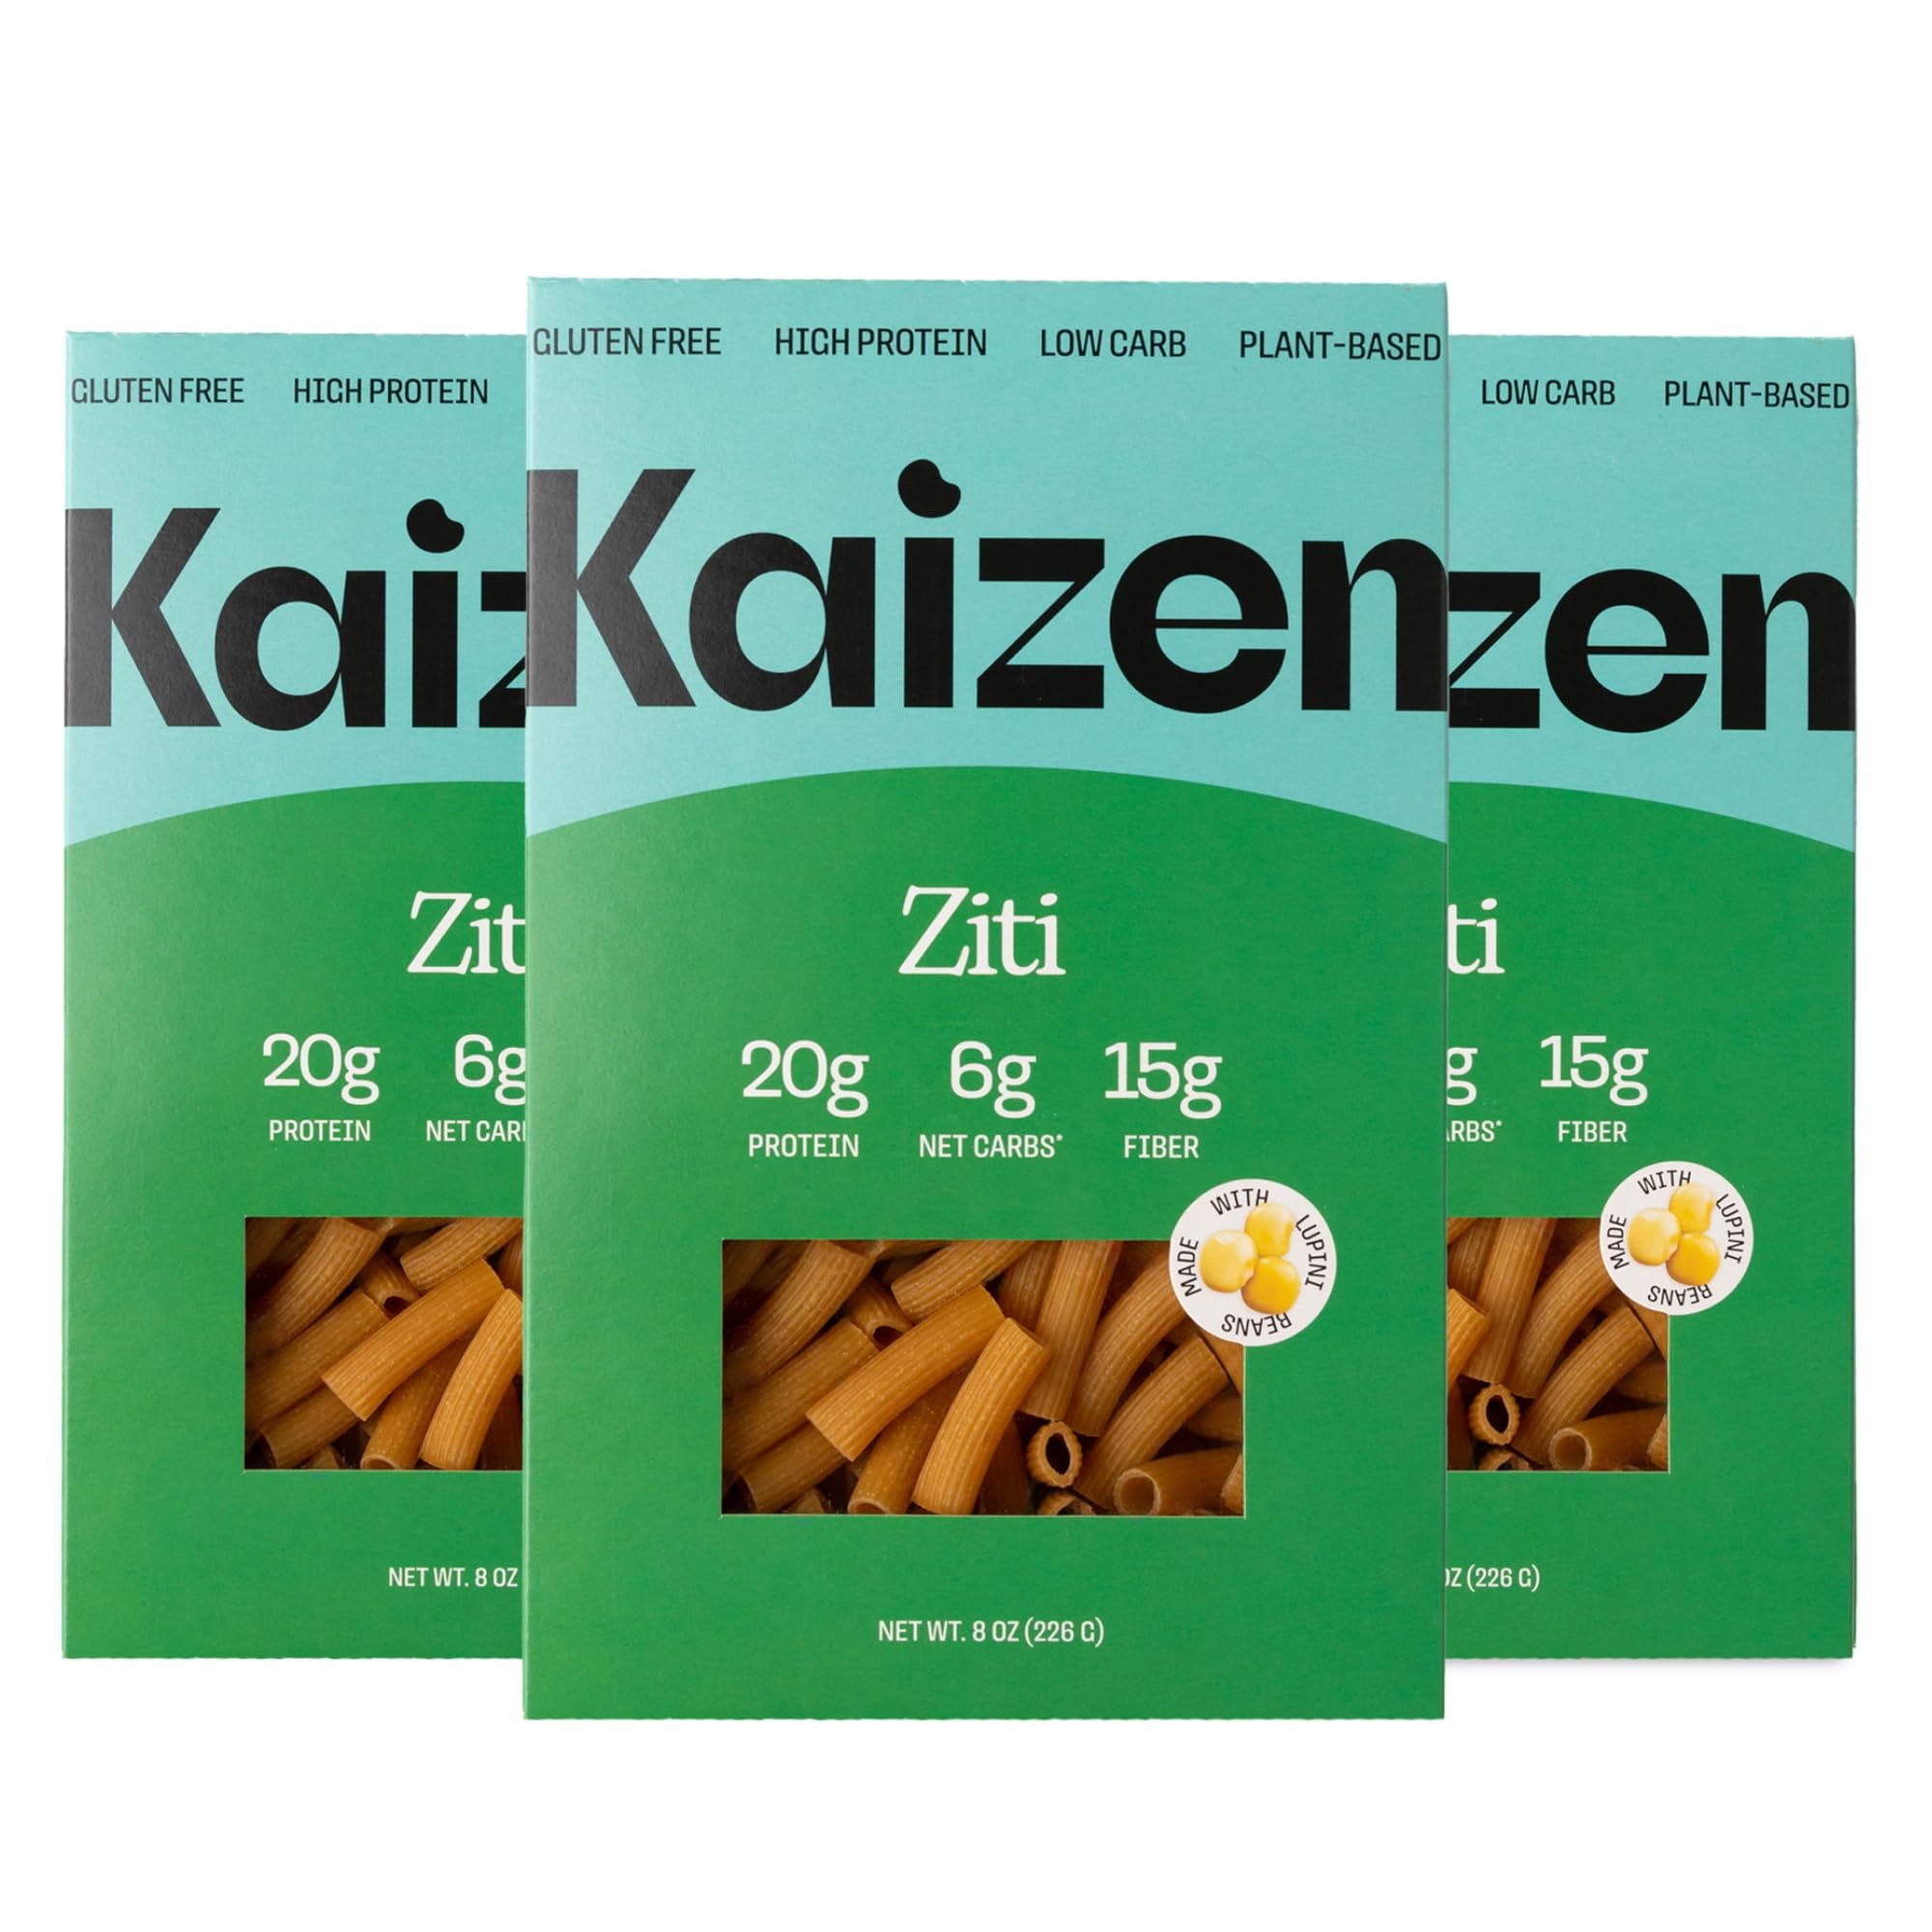
Item Name: Kaizen Low Carb Keto Pasta Ziti - High Protein (20g), Gluten-Free, Keto-Friendly (6g Net), Plant-Based Lupini Noodles made w/High Fiber Lupin Flour - 8 ounces (Pack of 3)
Bullet Point 1: NEW & IMPROVED FORMULA: Kaizen is now Gluten-Free, 100% Plant Based, and cooks and feels even closer to regular pasta!
Bullet Point 2: WHATS IN OUR PASTA: We use one of the most powerful superfoods, Lupin Beans. No grains, no starchy flours, no fishy ingredients. Our Ziti pasta is Gluten-Free!
Bullet Point 3: ABOUT US: Kaizen means “change for the better” and that’s just what we did when it comes to our pasta. This pasta has 80% fewer carbs and 3x the protein of traditional pasta. Nothing artificial. Just the good stuff.
Bullet Point 4: CHANGE IS GOOD: Go ahead, enjoy pasta again without all of the carbs and heaviness. Our pasta is low carb, keto, high protein, high fiber, grain free, soy free, and delicious.
Bullet Point 5: LETS GET COOKIN': Create marvelous low carb & high protein versions of your favorites like mac and cheese, baked pasta, salads, or a simple pasta with red sauce. The pasta-bilities are endless.
Bullet Point 6: FUN FACTS: 6 net carbs and 20 grams protein per 2oz serving, high fiber & filling. Comes in an 8oz carton (4 servings per carton). Each Amazon order is for 3 cartons.
Value: 24.0
Unit: Ounce

Price: 11.41